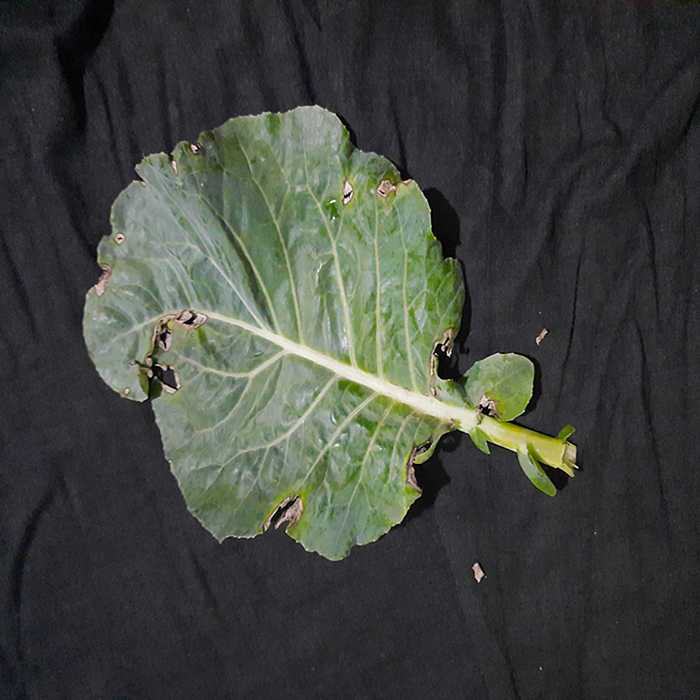
Plant: Cauliflower
Label: Downy mildew